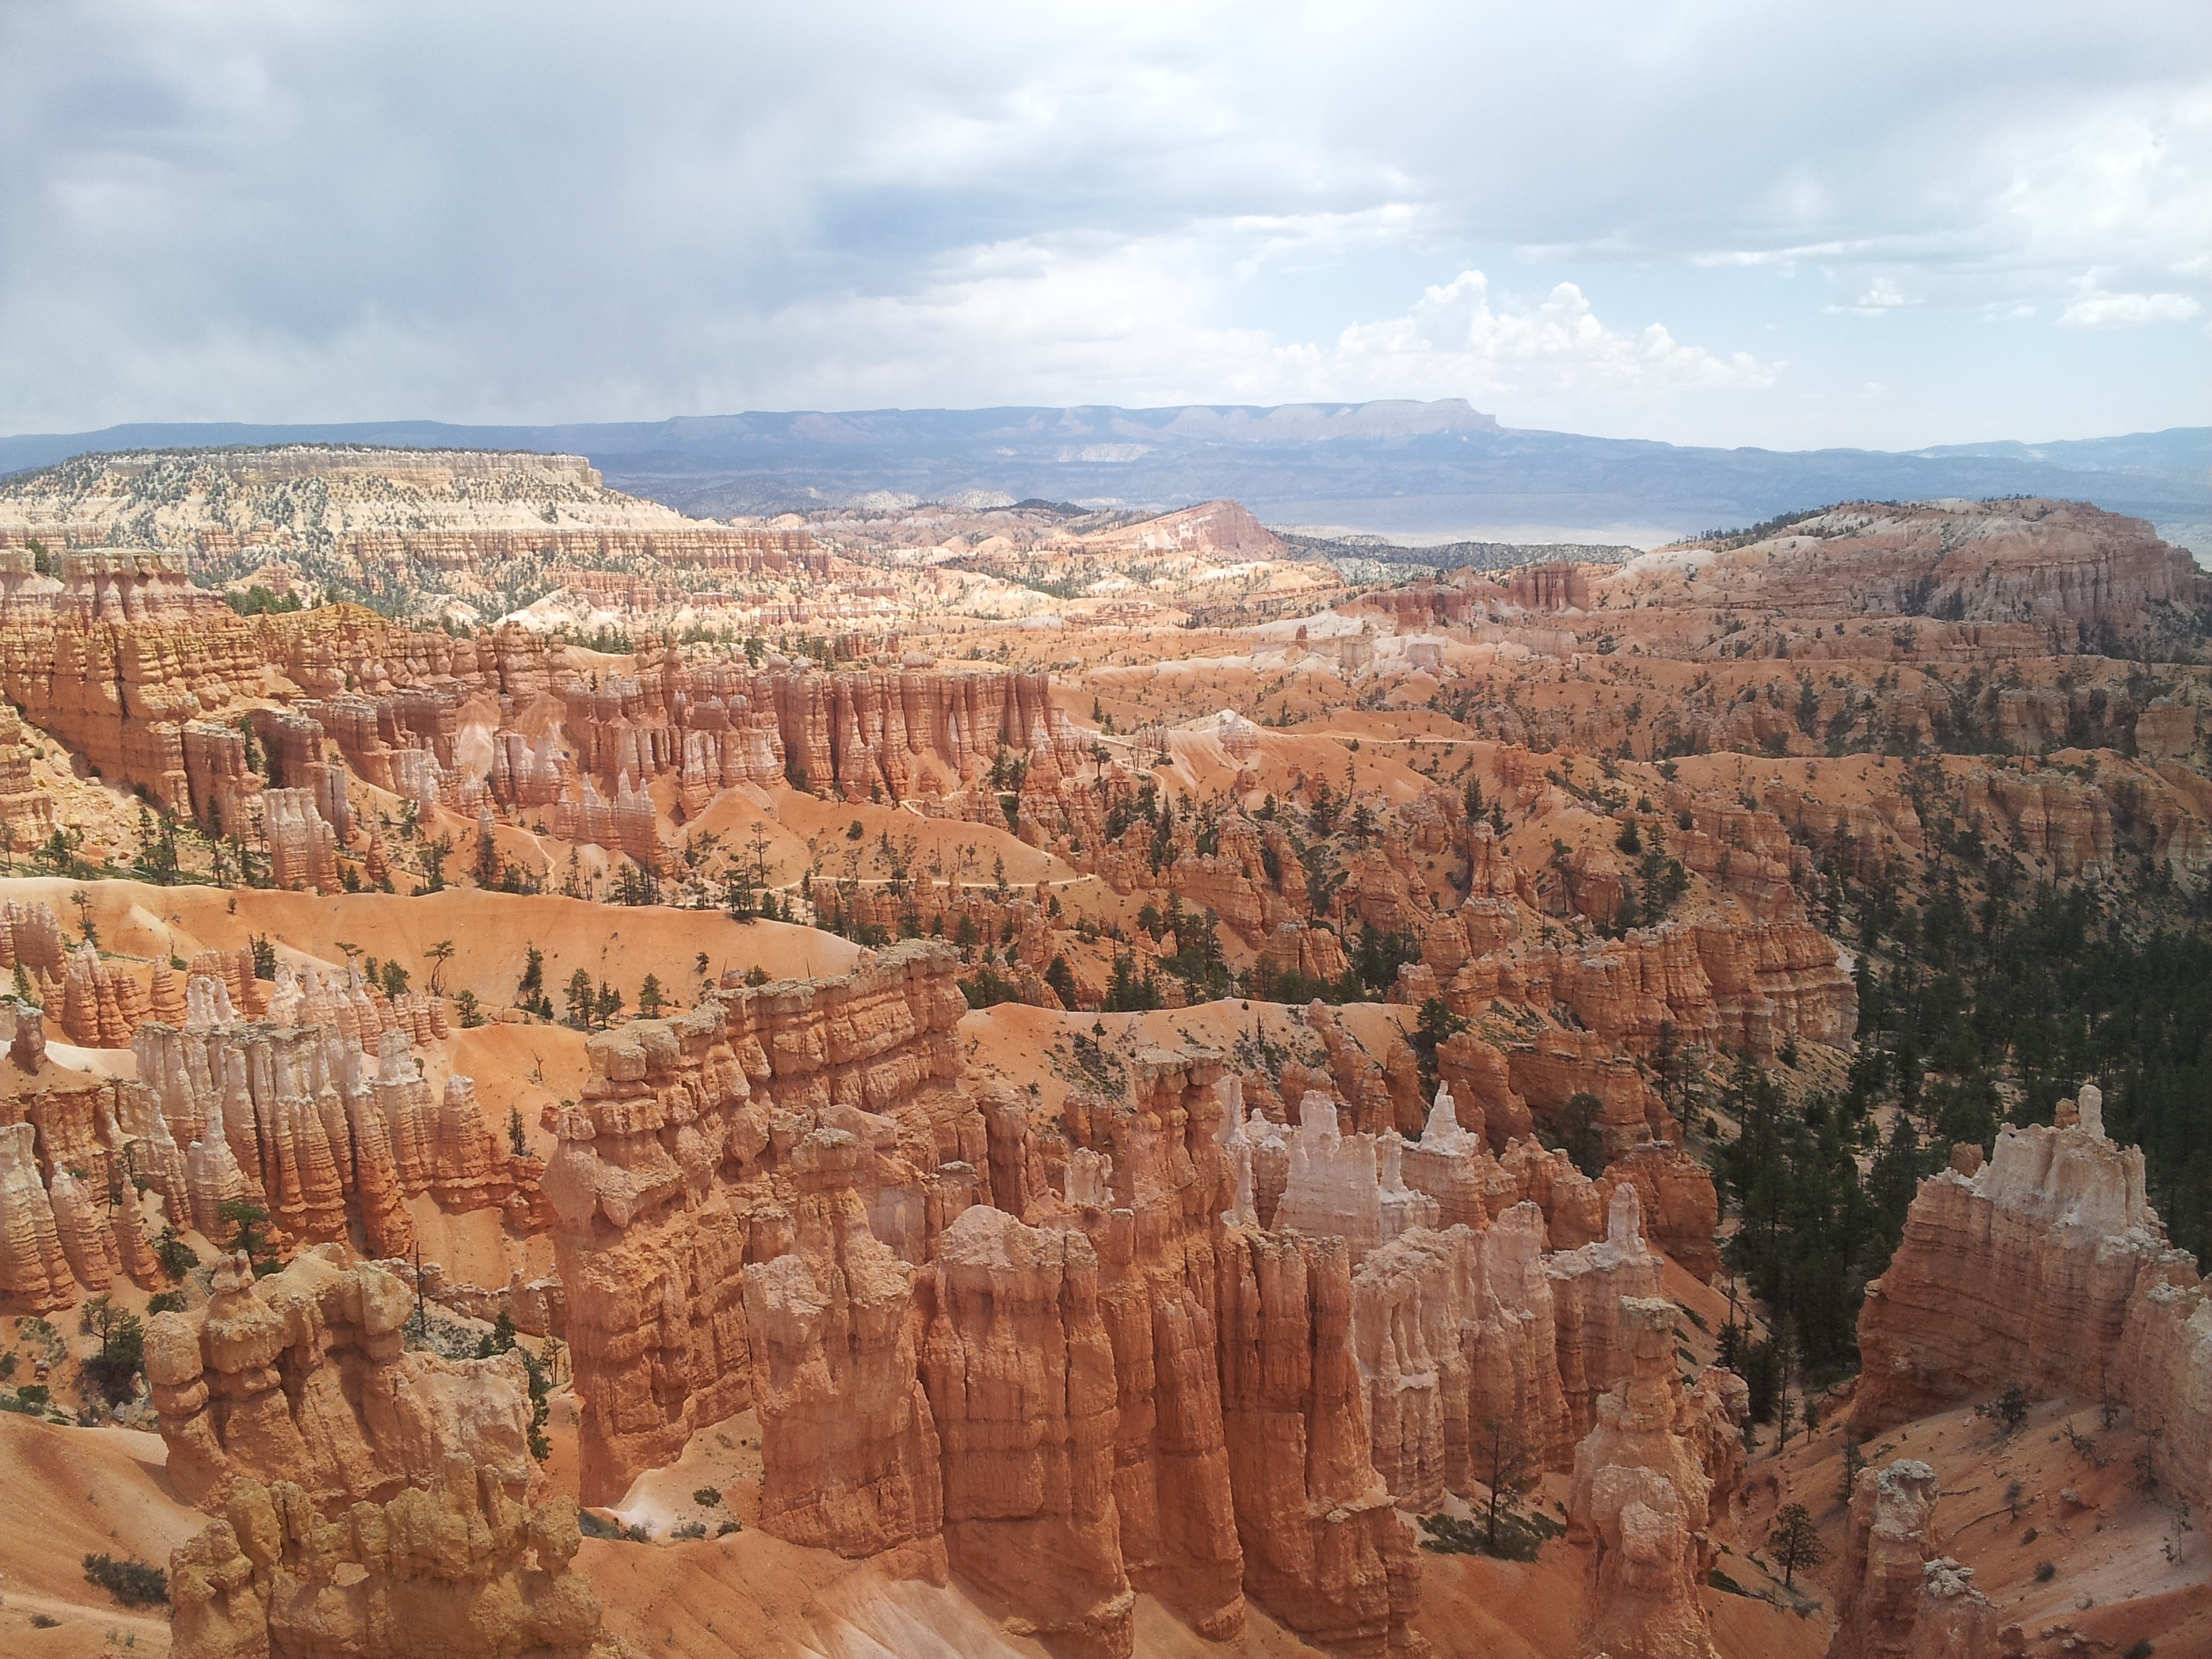
landscape, formation, park, canyon, national park, bryce, national, geology, utah, badlands, cannon, wadi, landform, geographical feature